Isla San Telmo

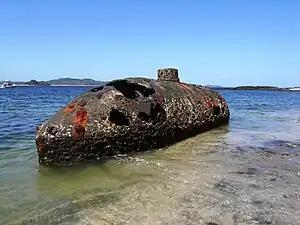
Hull of Sub Marine Explorer wreck in the Panama Canal

The wreck of a submarine can be seen off the beach during low tide. The Japanese had examined this submarine and stated that it did not belong to them. However, a subsequent underwater study by German divers reported that it belonged to the Japanese, having wrecked when the Japanese intended to destroy the strategically important Panama Canal in 1942. It was conjectured that the submarine was abandoned by its crew due to technical problems and the crew had taken refuge on the island.